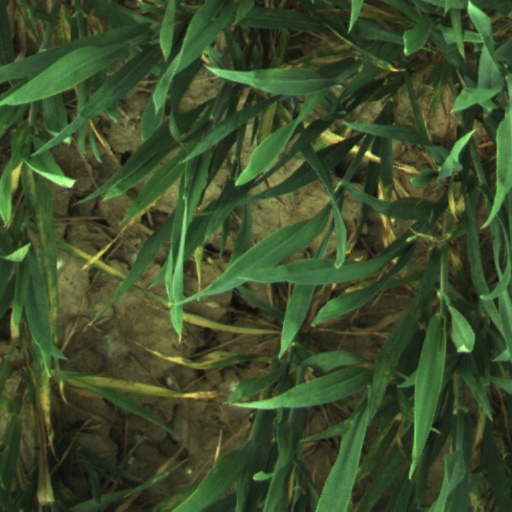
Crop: wheat